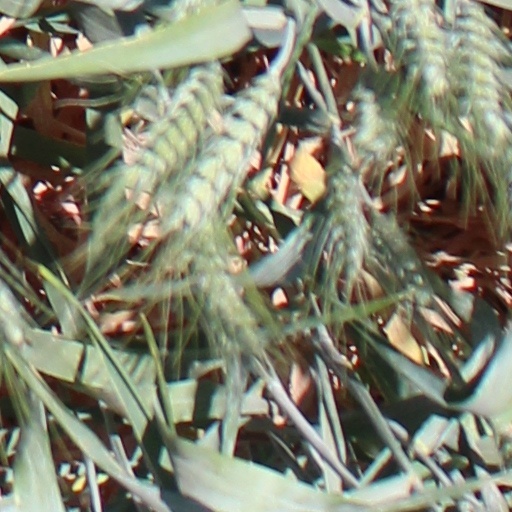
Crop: wheat